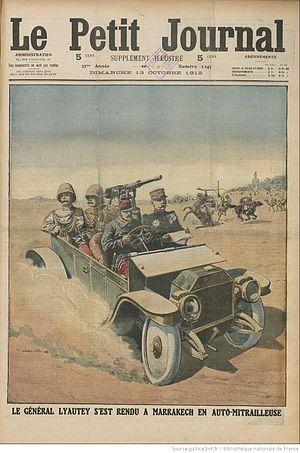
Les débuts de la mécanisation automobile des armées françaises voient les premières expériences de mise en service à des fins militaires de véhicules motorisés automobiles par l'armée française au tournant des XIXᵉ et XXᵉ siècles, pendant la Première Guerre mondiale et la décennie qui suivit celle-ci.
Le Petit Journal est un quotidien parisien républicain et conservateur, fondé par Moïse Polydore Millaud, qui a paru de 1863 à 1944. C'est, à la cheville entre les XIXᵉ et XXᵉ siècles et jusqu'à la Première Guerre mondiale, l'un des quatre plus grands quotidiens français, avec Le Petit Parisien, Le Matin et Le Journal. Il tire à un million d'exemplaires en 1890, en pleine crise boulangiste.
Voici la liste de batailles de l'Histoire de France depuis les raids gaulois en Italie au IVᵉ siècle av. J.-C. menés par le chef gaulois Brennus, jusqu'à aujourd'hui. Elle comprend les plus importantes batailles menées par les différents régimes qui se sont succédé et qui ont fait l'histoire militaire de la France.